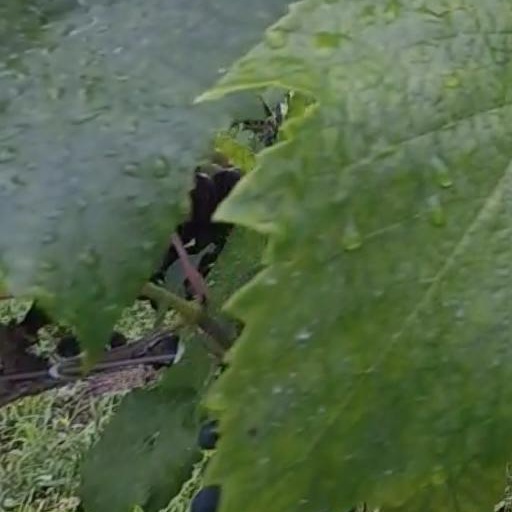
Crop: grape